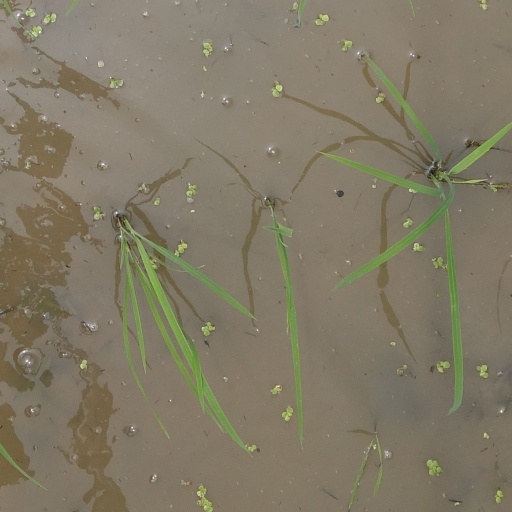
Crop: rice